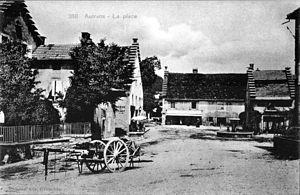
Autrans est une ancienne commune française située dans le département de l'Isère en région Auvergne-Rhône-Alpes, devenue, le 1ᵉʳ janvier 2016, une commune déléguée de la commune nouvelle de Autrans-Méaudre en Vercors.